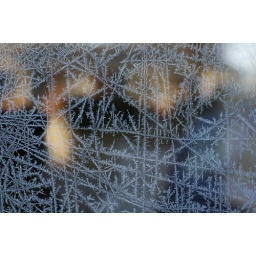
Frost on my parents' garage door window in Massachusetts. Chilly out there today!